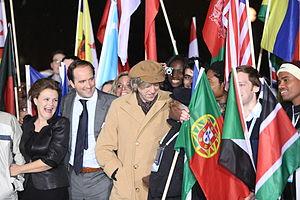
"One Young World est un sommet annuel pour les jeunes leaders de demain. Surnommé le ""Forum de Davos des Jeunes"", il manifeste la réalité d'une humanité commune et l’expérience partagée de tous les peuples dans un monde unique. C'est le premier congrès mondial destiné aux jeunes leaders. Son but est de connecter et de rassembler les personnes les plus jeunes et talentueuses et de s'assurer que leurs préoccupations, opinions et solutions soient entendues et prises en considération par ceux qui sont au pouvoir, que ce soit par les gouvernements, les entreprises ou dans tout autre secteur.